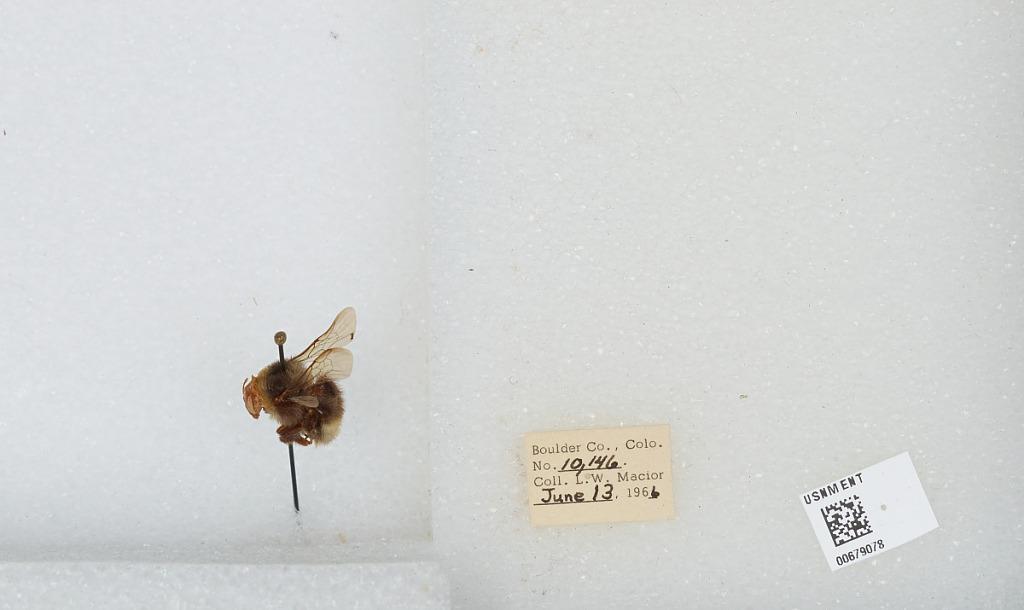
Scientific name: Bombus (Bombus) occidentalis Greene
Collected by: L. Macior
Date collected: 1966-6-13
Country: United States
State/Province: Colorado
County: Boulder
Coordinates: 40.015, -105.27